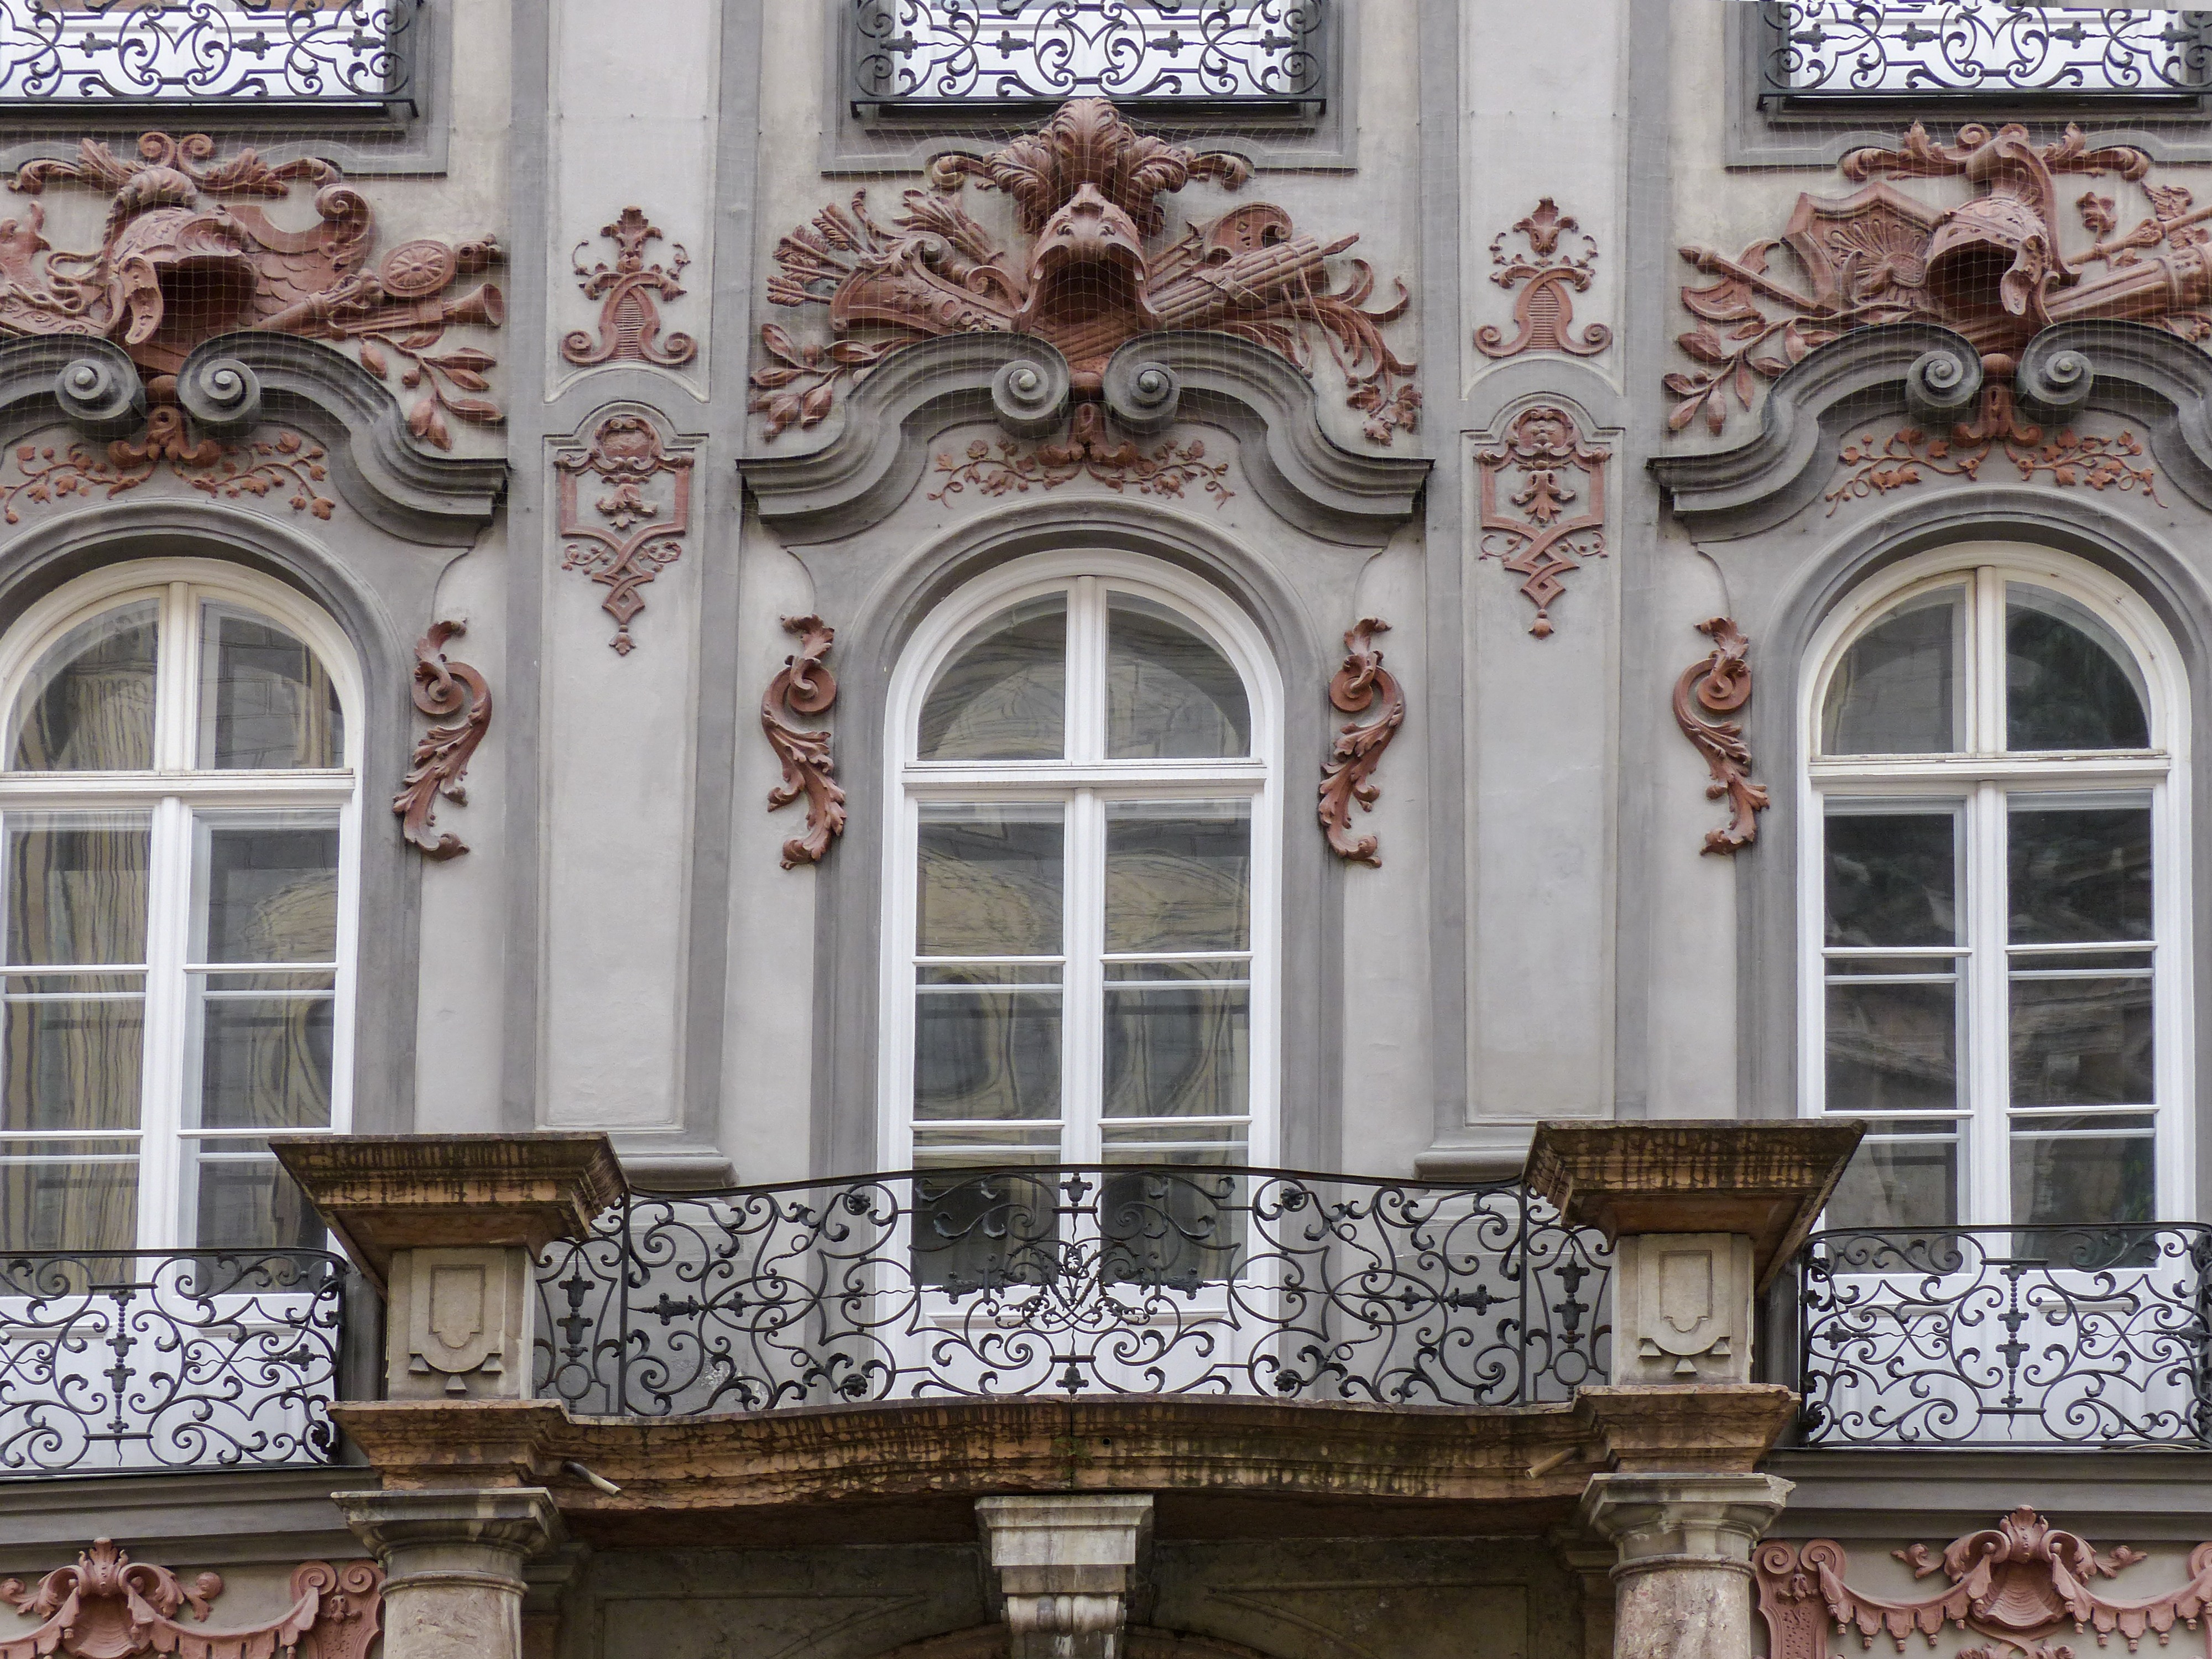
architecture, mansion, window, building, palace, balcony, arch, facade, decor, windows, germany, synagogue, history, front, decorated, estate, stucco, ornaments, natural stone, stucco elements